Koh Ker

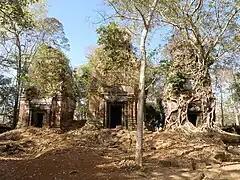
Prasat Pram

The complex of the main monument in Koh Ker has a linear plan and is about long. Its orientation is E15°N, that is parallel to the Baray. The parking area cuts the complex in two parts. On the east side of the parking are two structures, called "palaces". On the west side are the other monuments. They are standing behind the restaurants and are from east to west: an immense entrance pavilion, two towers, a red brick entrance-tower ("Prasat Krahom"), a surrounding wall with two courts (in the eastern court is the temple-complex Prasat Thom with a moat, in the western court stands the seven tiered pyramid, named "Prang"). Behind the enclosure is an artificial hill, the socalled "Tomb of the White Elephant". With the exception of "Prasat Krahom" and the "Prang" (pyramid), this temple-complex is in bad condition.